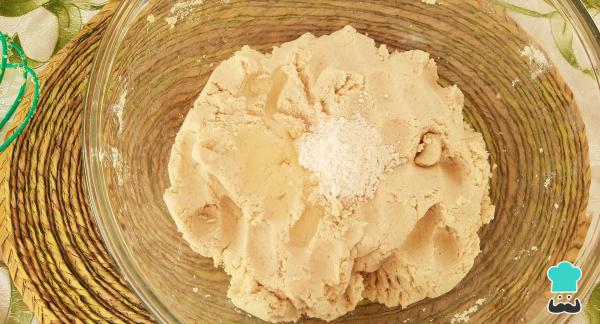
Posteriormente, agrega la cucharada de aceite y la cucharada de harina de trigo o harina de arroz, esto hará que la quesadilla quede crujiente por fuera y suave por dentro.Truco: También puedes hacer una preparación de masa con papa cocida, esto le dará un sabor muy rico y quedará más suave